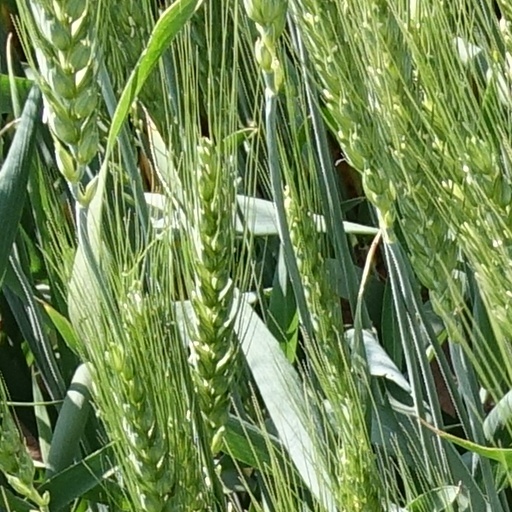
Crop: wheat